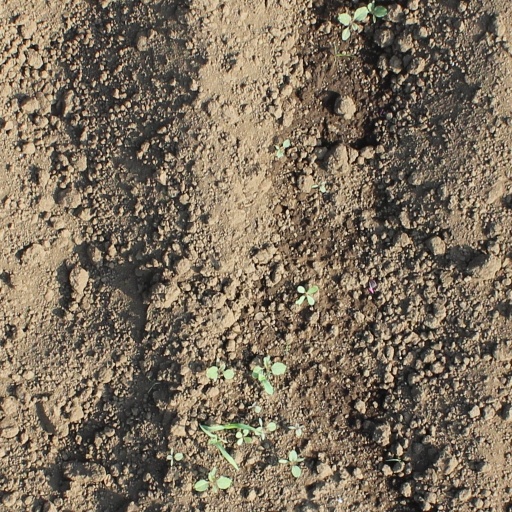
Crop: soybean